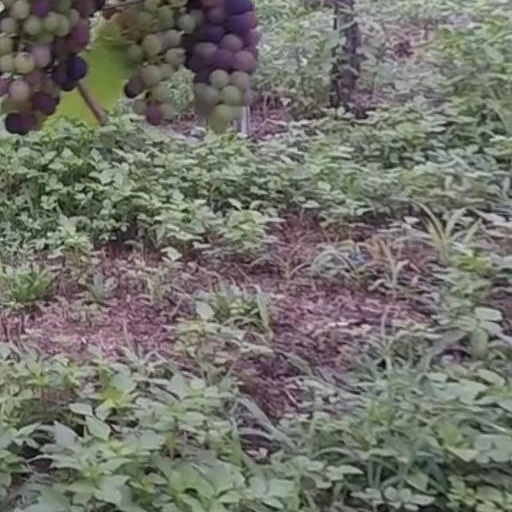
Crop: grape